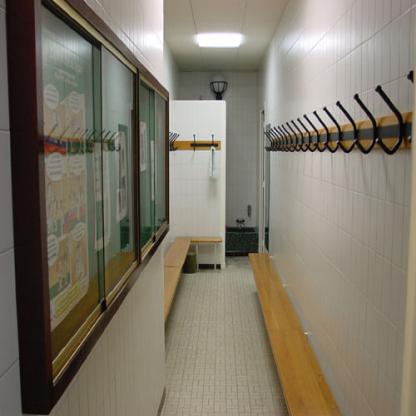
Scene: Indoor